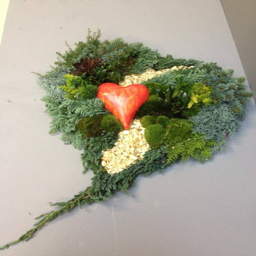
natural materials for a beautiful heart